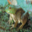
Label: frog